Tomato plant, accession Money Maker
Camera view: bottom (45 deg); turntable rotation: 210 degrees
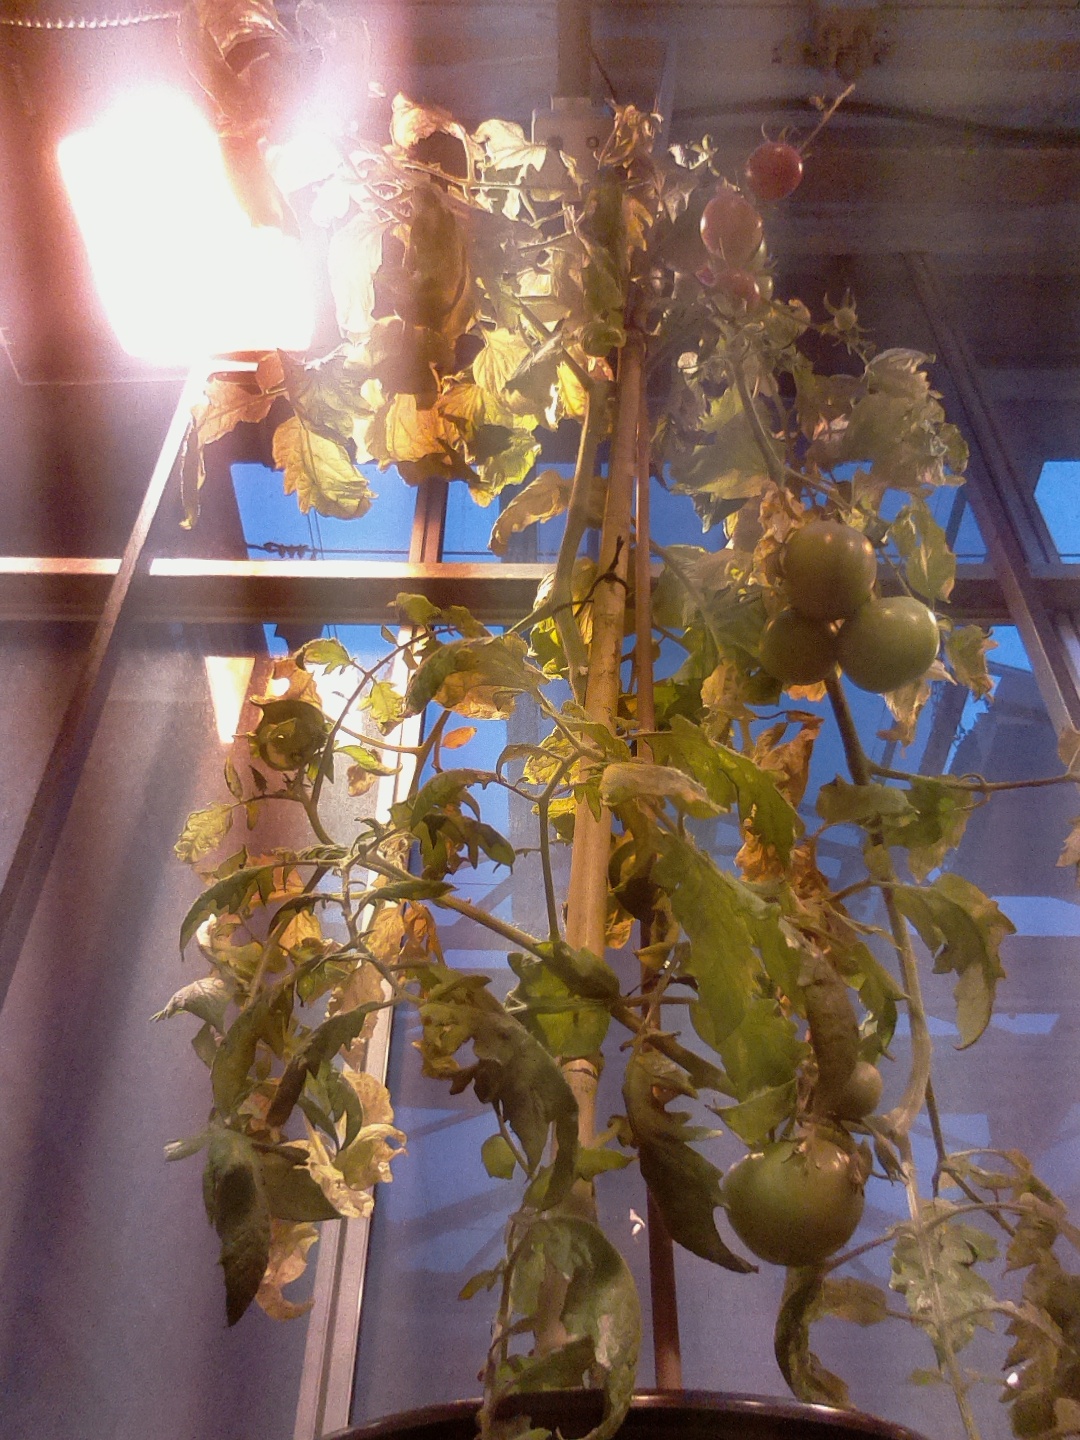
BBCH growth stage 84: 40%-50% of fruits show typical fully ripe color